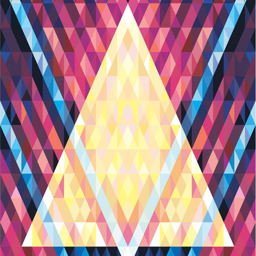
angles in a triangle equal 120 ° .